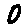
Label: 0